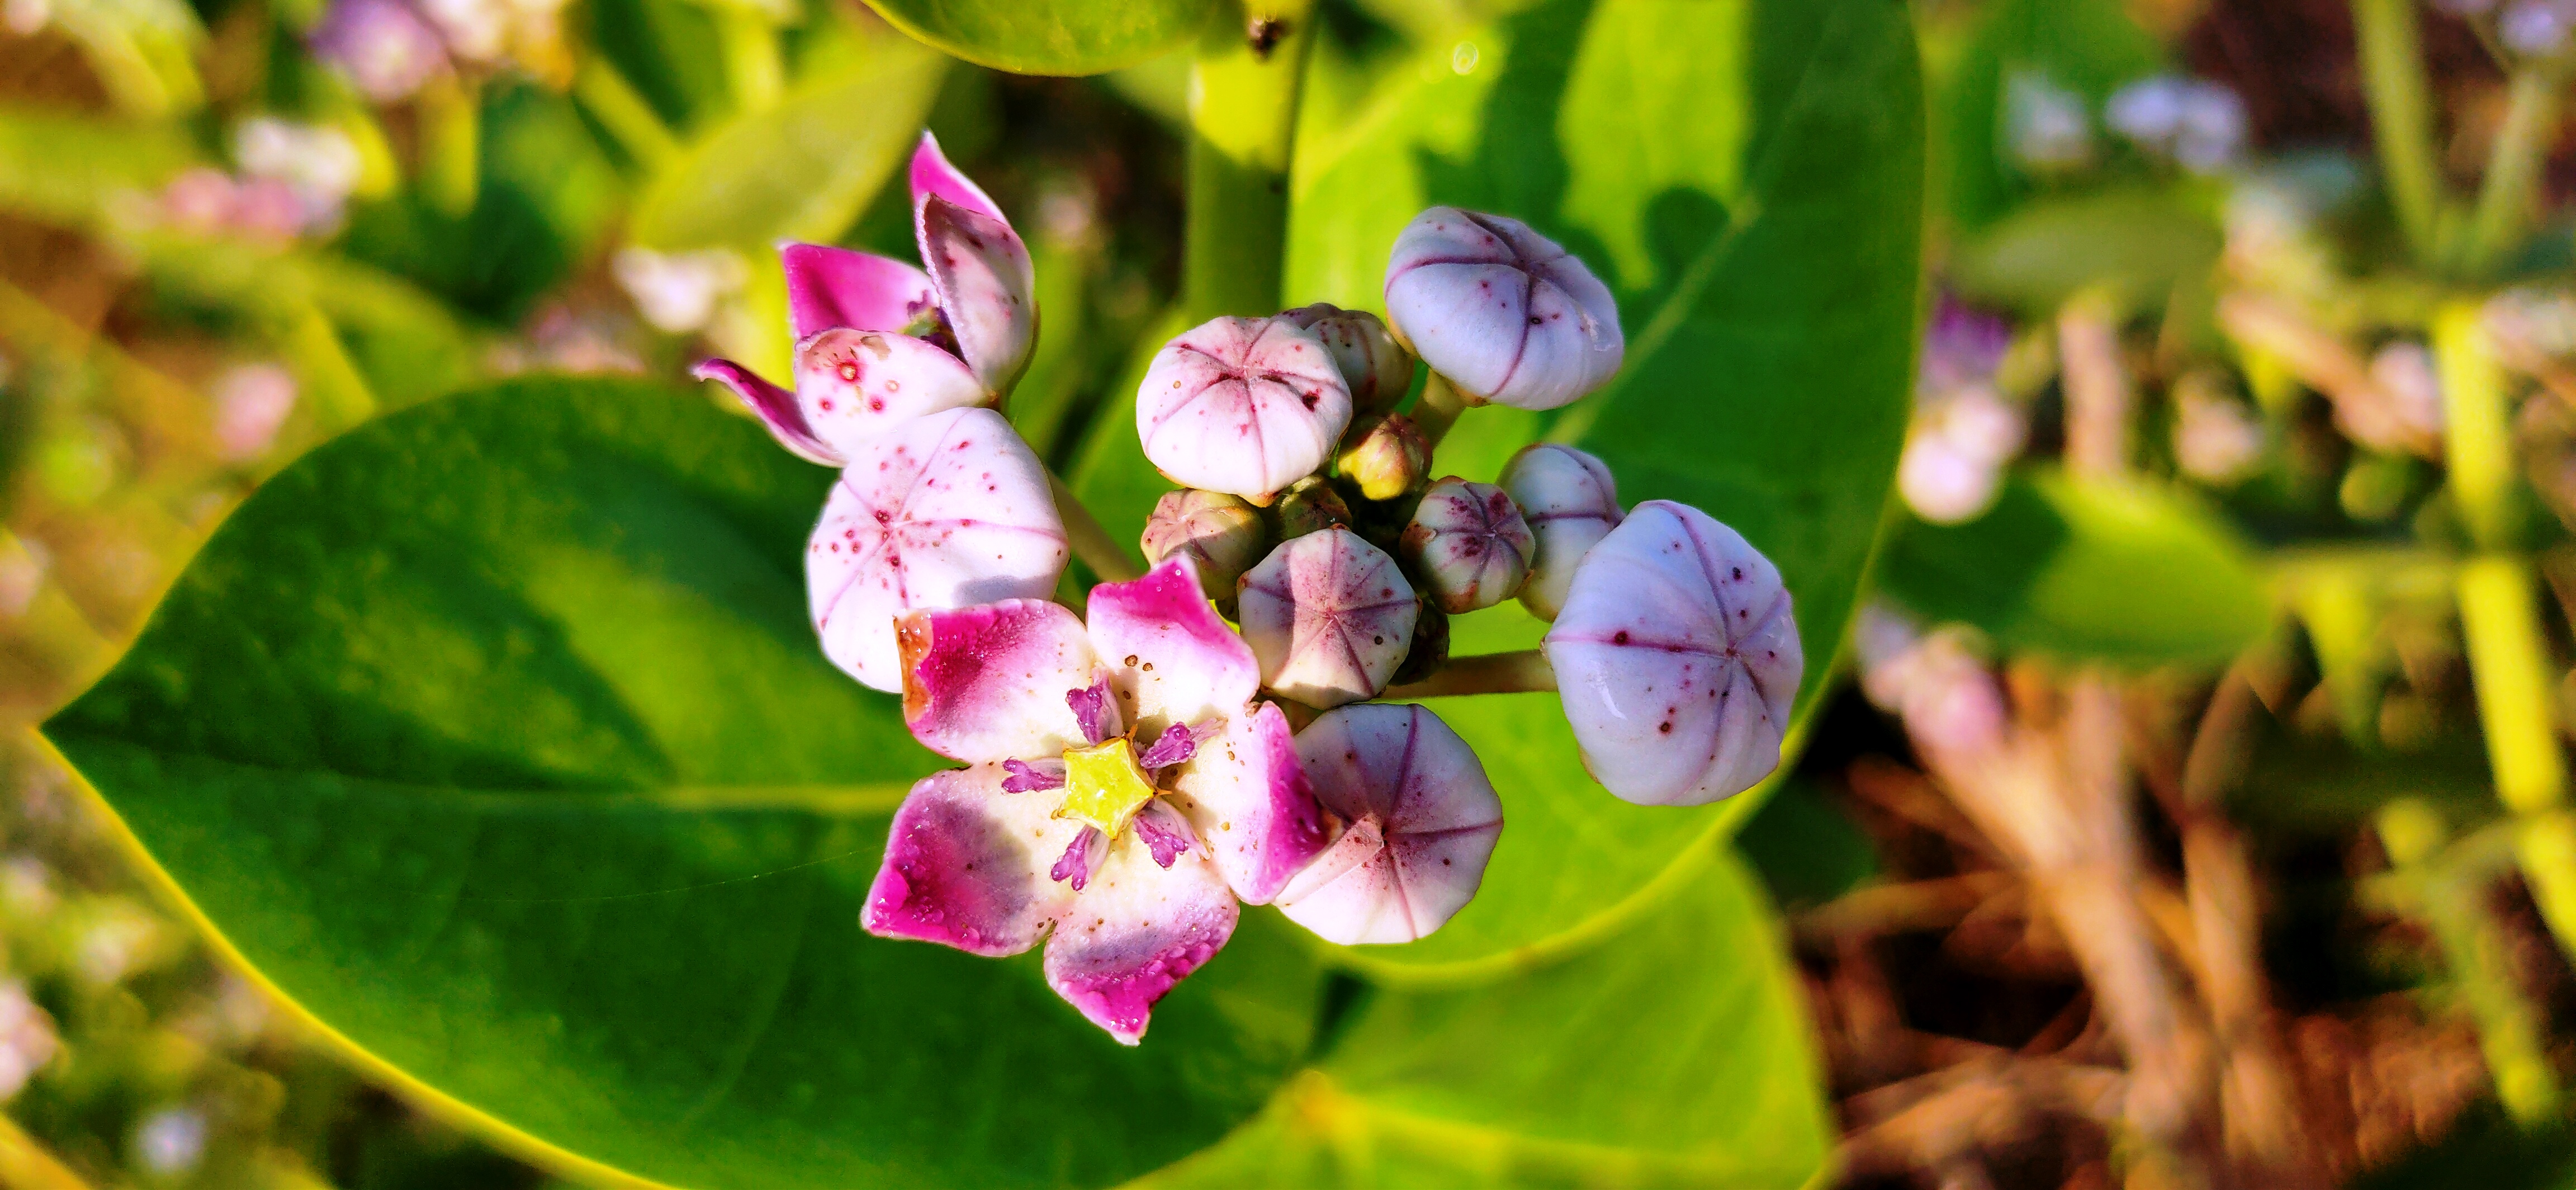
pink, flower, flowering plant, plant, petal, leaf, terrestrial plant, macro photography, wildflower, blossom, perennial plant